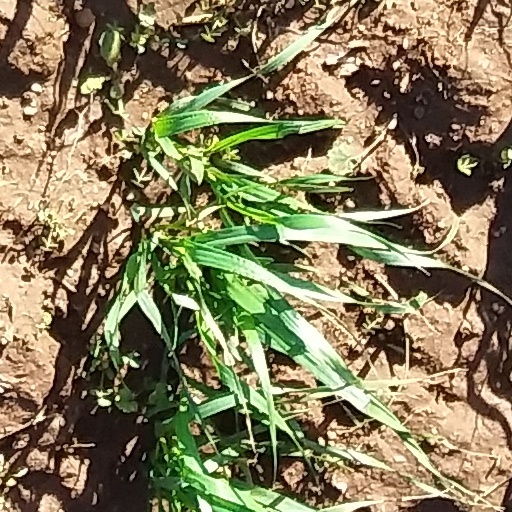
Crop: wheat